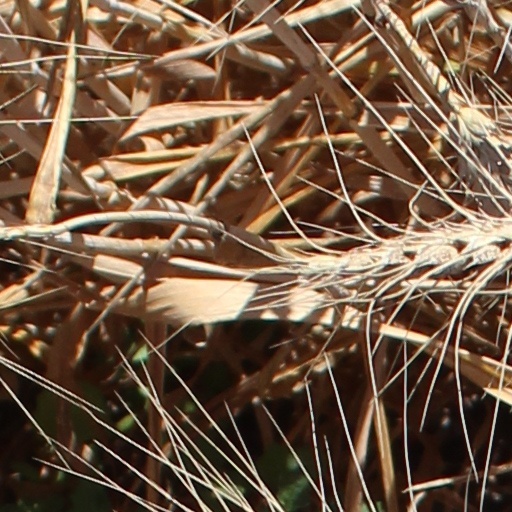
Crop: wheat